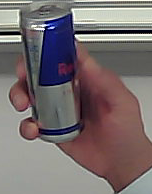
Product: redbull_energydrink